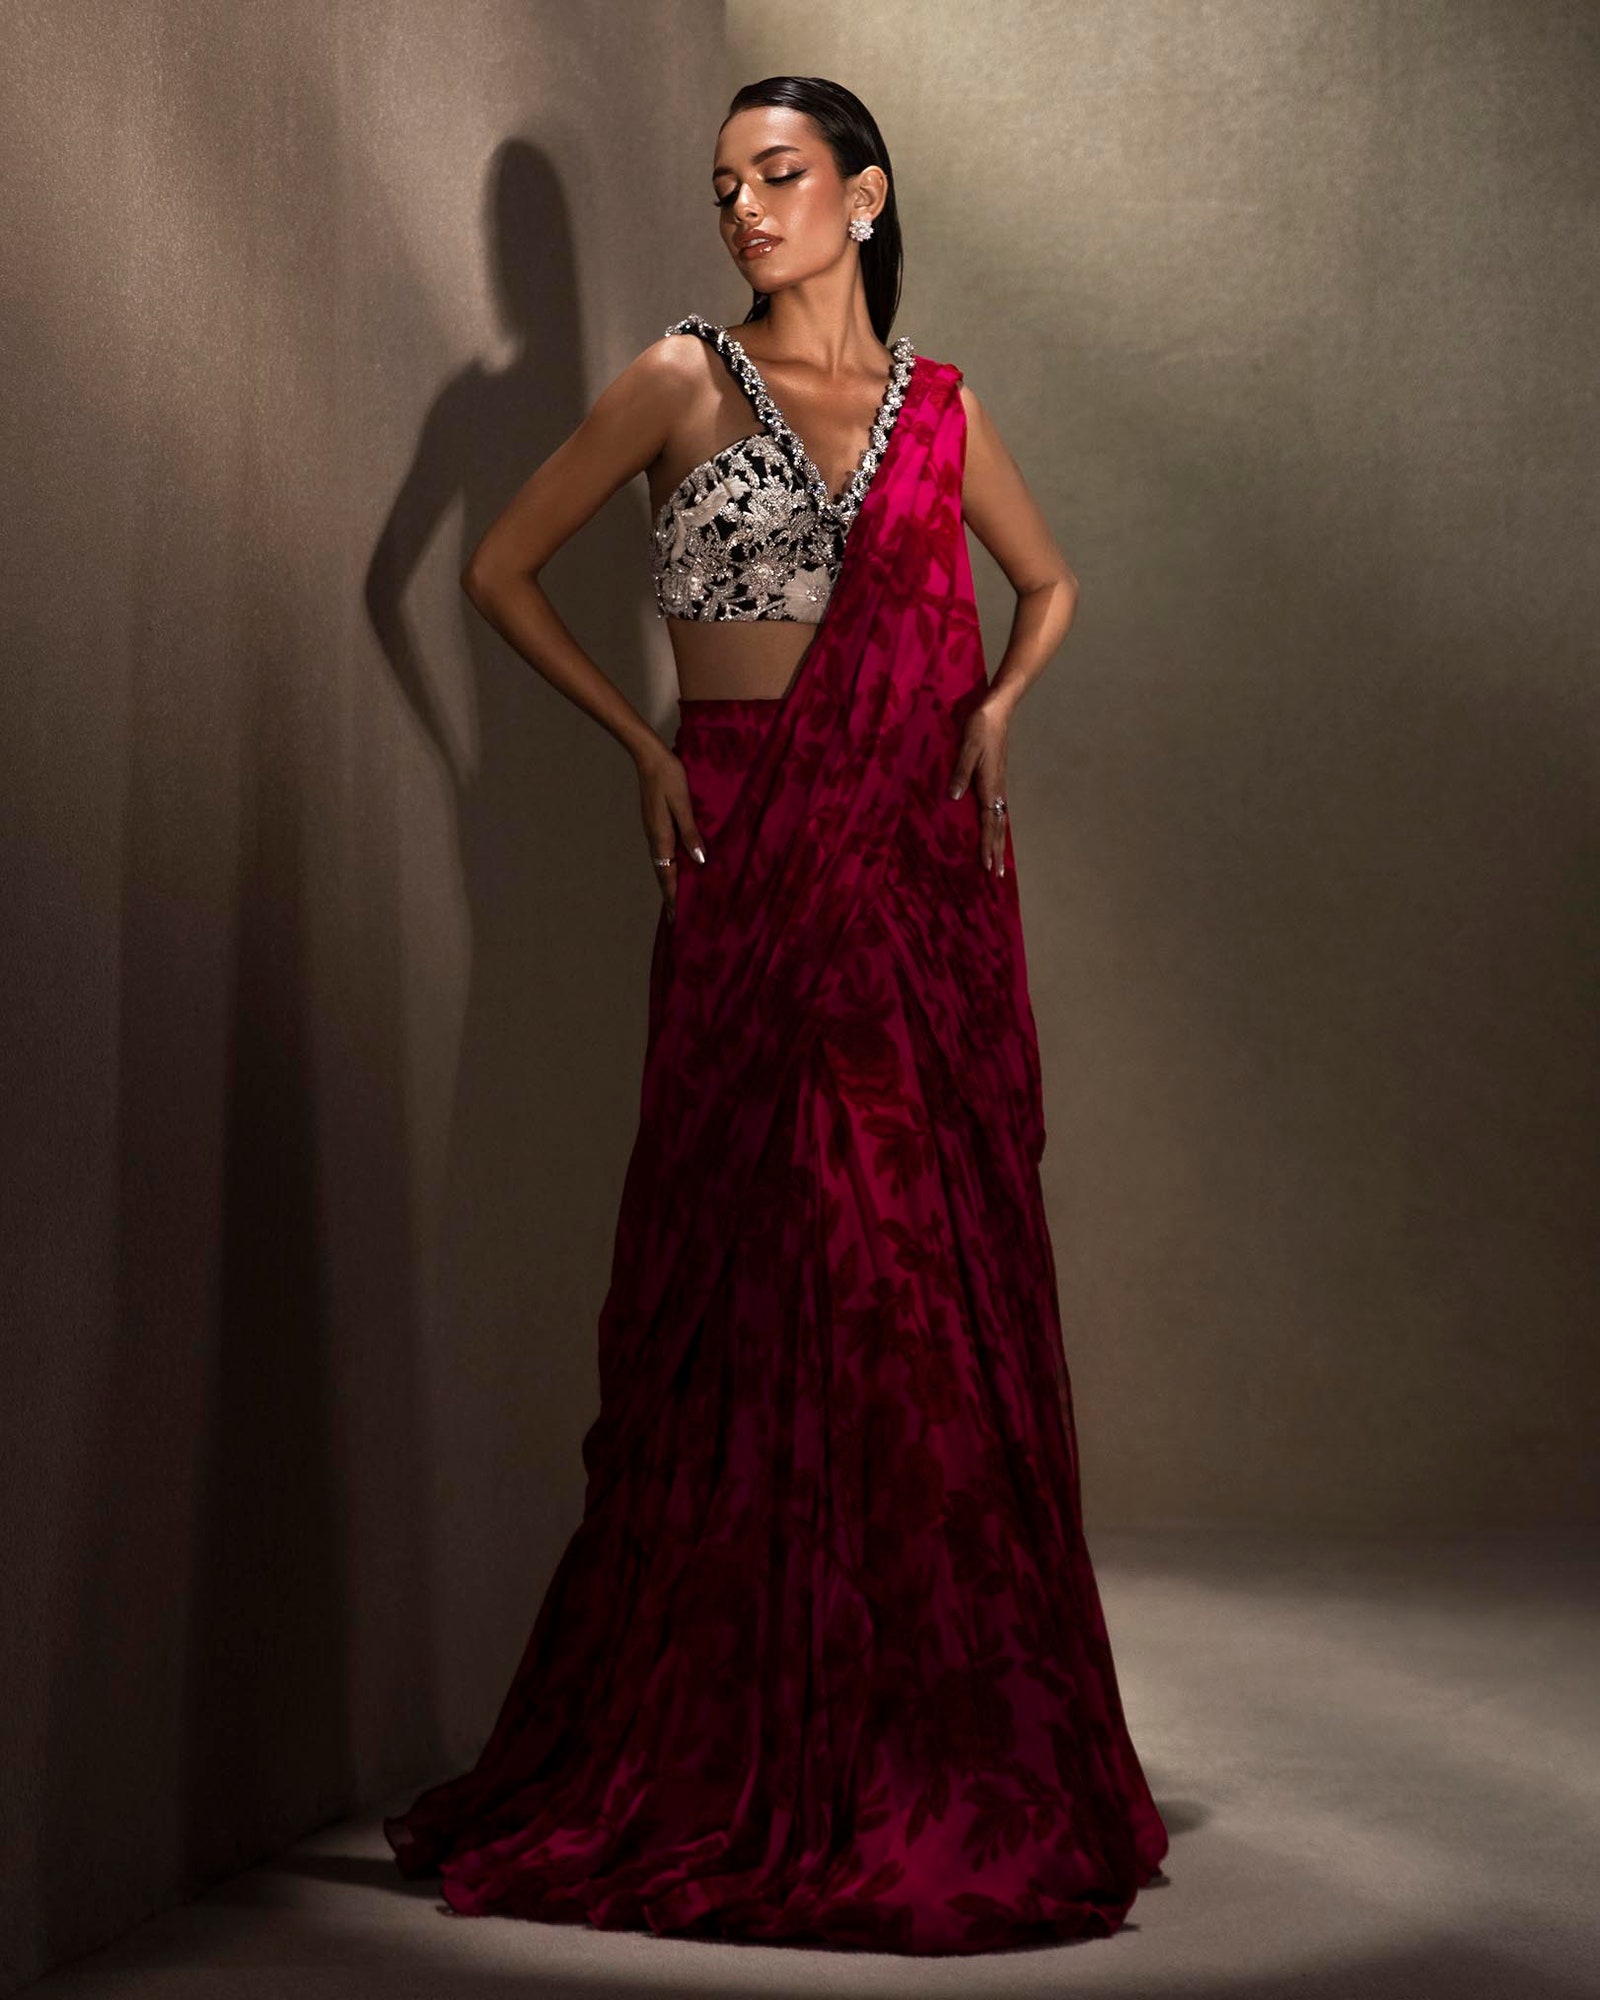
burgundy black lace sari